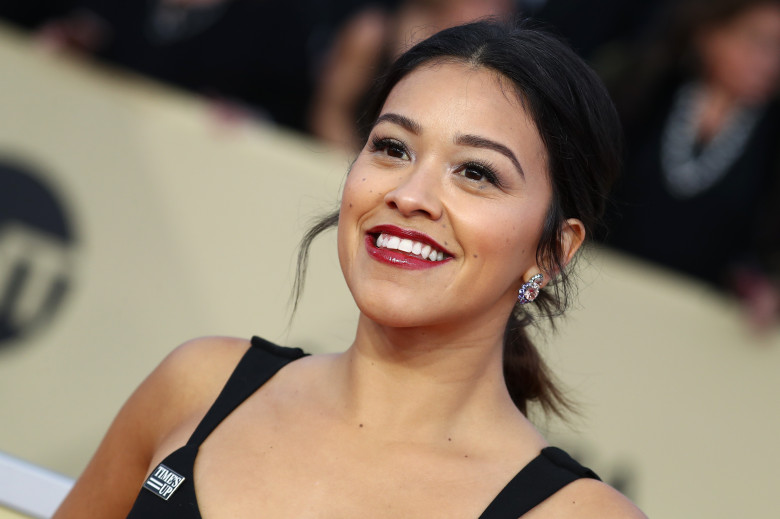
Gender: women